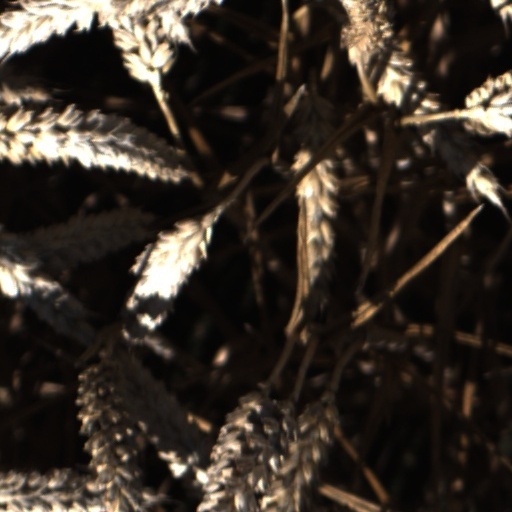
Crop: wheat